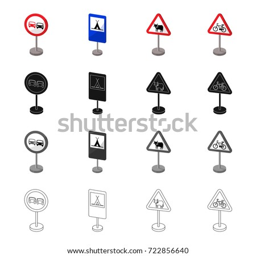
index on the road , prohibiting , warning , indicating and other types of signs .